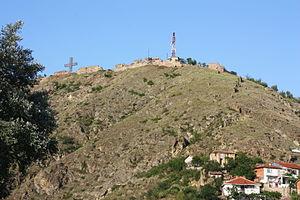
La forteresse d'Isar ouTchréchtché, est une forteresse qui domine la ville de Chtip, située dans l'est de la Macédoine du Nord. Elle est construite sur un promontoire qui domine la confluence de la Bregalnitsa et l'Otinya, un petit affluent qui traverse le centre de Chtip. Le site est aujourd'hui en ruines.